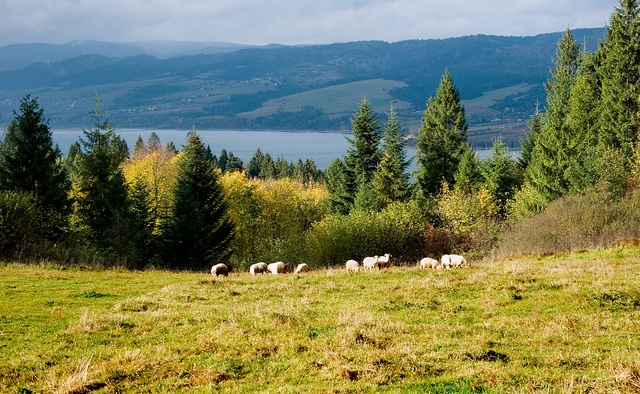
A herd of sheep walking across a lush green field.
Herd of white animals in a distant field with water and mountains beyond.
A herd of sheep are grazing in a field overlooking pines, mountains and a lake.
A herd of sheep in a grassy area with a lake in the background
Some white animals in a meadow above a body of water.